Städtische Galerie im Park Viersen

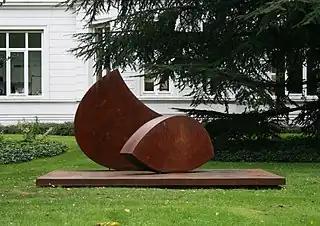
The sculpture "Position im Schwerpunkt" i.e. "In the center of gravity" by Wolfgang Nestler in front of the building

Städtische Galerie im Park Viersen is the municipal art gallery of Viersen in North Rhine-Westphalia, Germany. It has a collection of graphic reproductions. The gallery is located in an old town house, surrounded by a park with huge old trees housing the Viersen sculpture collection.